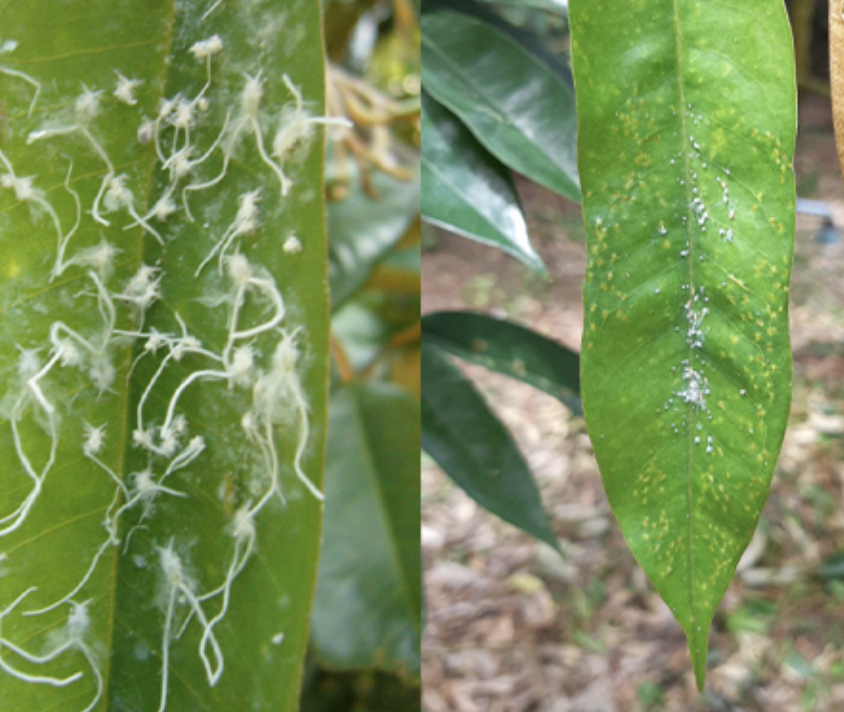
Label: mealybug_infestation